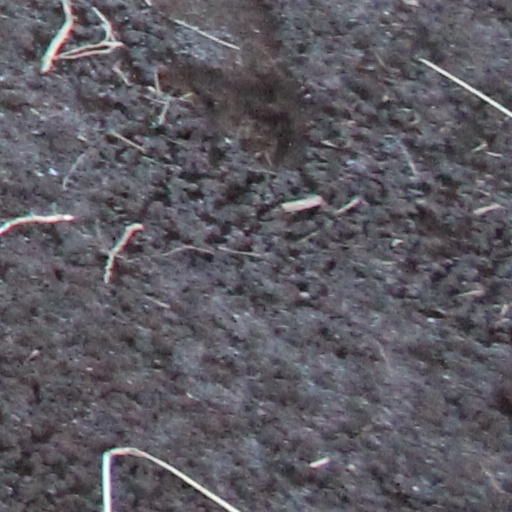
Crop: wheat